Time of Silence (film)

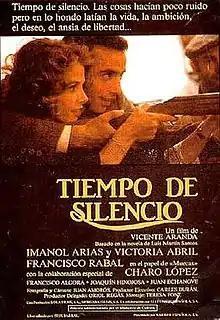
Theatrical release poster

Time of Silence is a 1985 Spanish film directed by Vicente Aranda adapted from the novel "Time of Silence" written by Luis Martín-Santos. It stars Imanol Arias, Victoria Abril and Francisco Rabal.